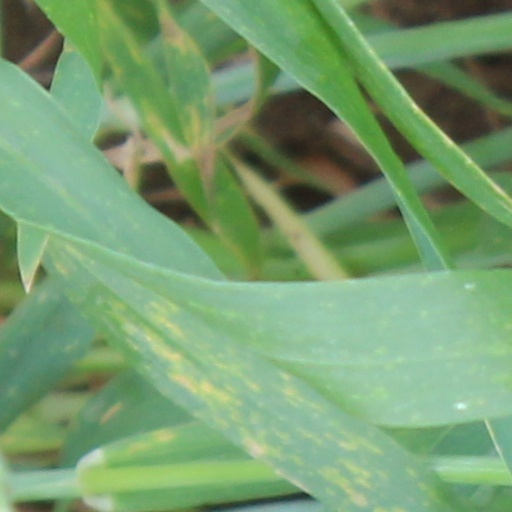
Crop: wheat